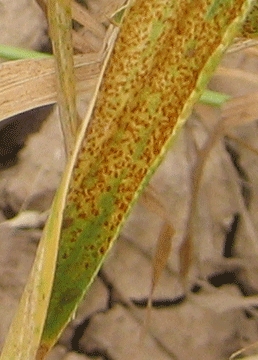
Label: Wheat___Brown_Rust